Olimpia Dobrovolska

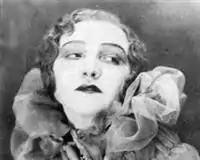

Olimpia Ostapivna Dobrovolska (July 31 (August 12) 1895 – February 2, 1990) was a Ukrainian actress, director, theater teacher and theorist of Ukrainian art of the 20th century. She was married the actor Yosyp Hirniak.